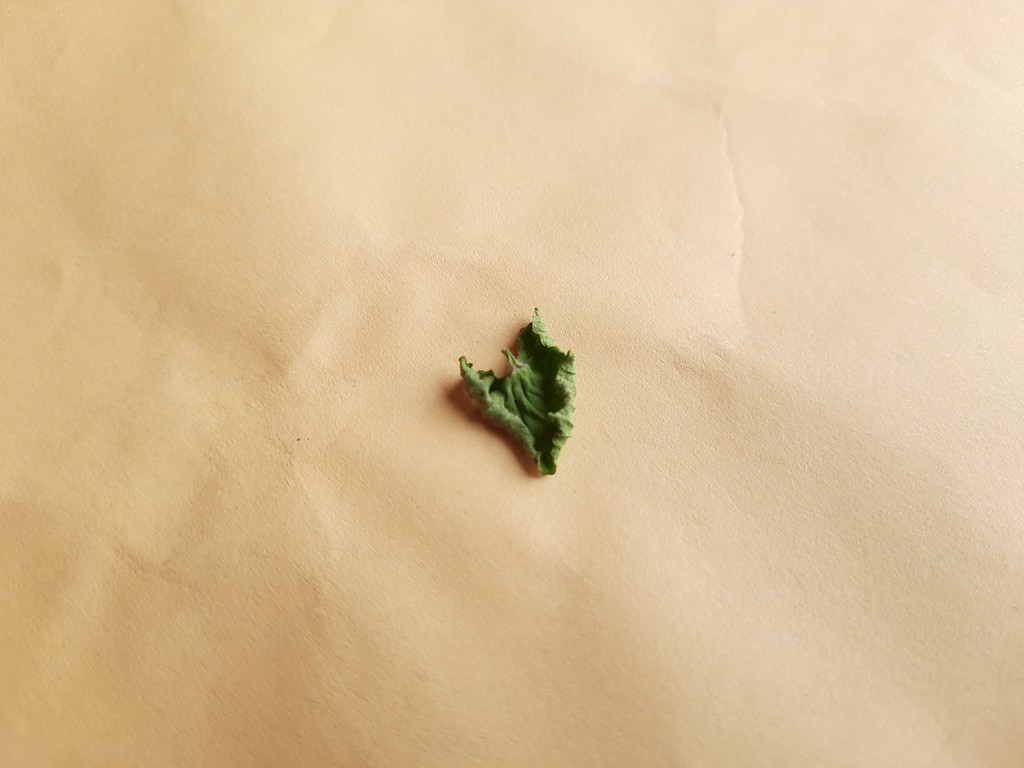
Label: Dried